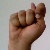
The image shows a hand gesture representing the letter 'T' in Indian Sign Language.